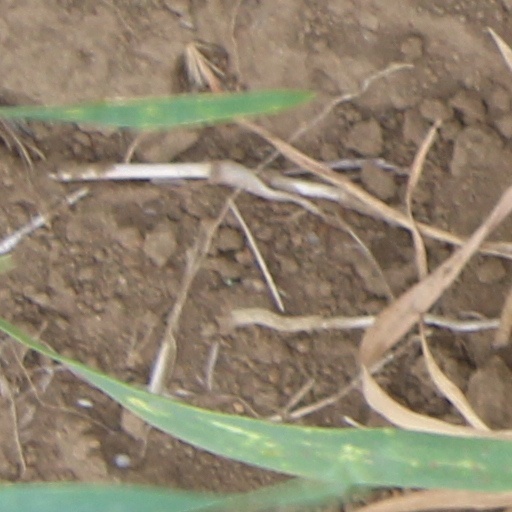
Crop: wheat